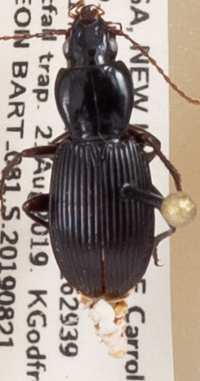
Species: Pterostichus tristis
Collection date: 2019-08-21
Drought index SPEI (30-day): -0.554
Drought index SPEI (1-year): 0.9
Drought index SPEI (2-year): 0.71